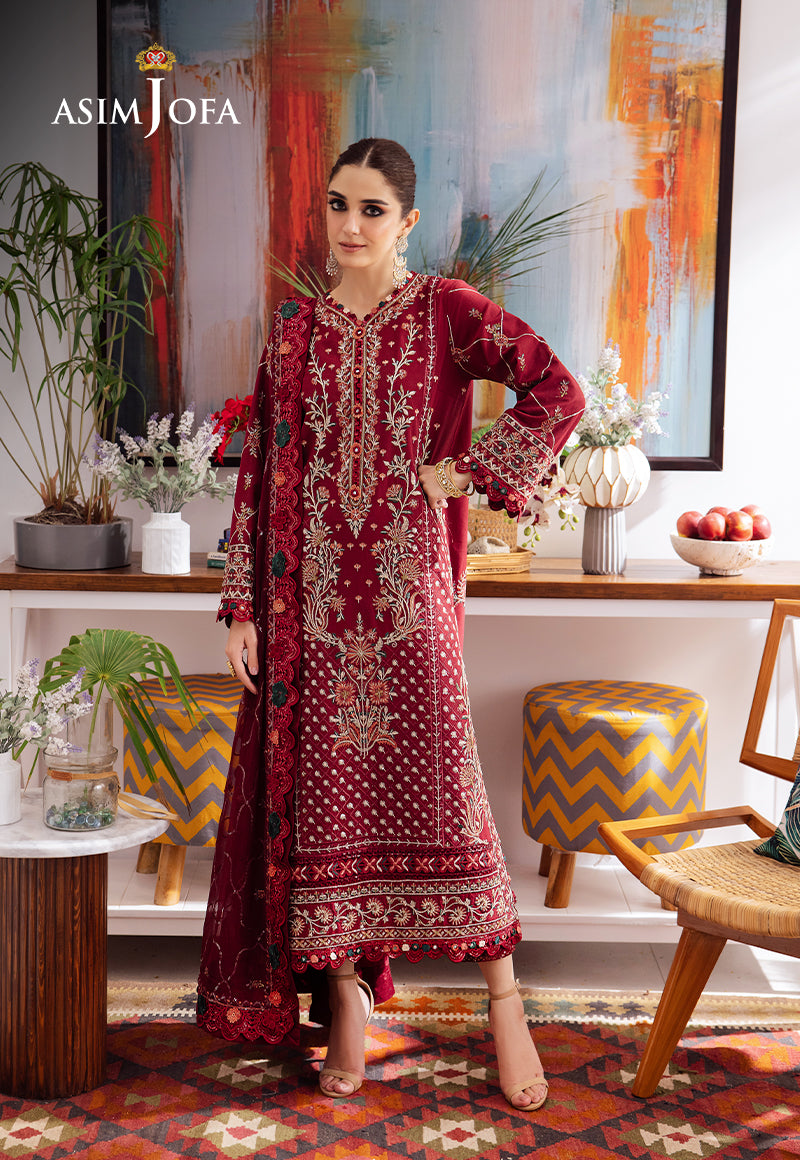
burgundy jafra embroidered suit